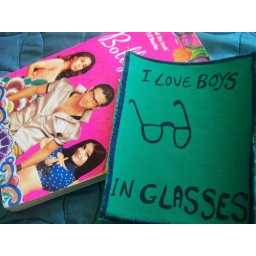
I love boys in glasses iron-on patch